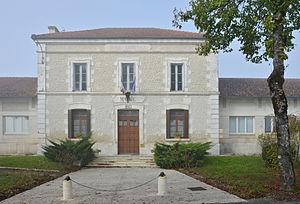
Mairie de Montignac-le-Coq, Charente, France.